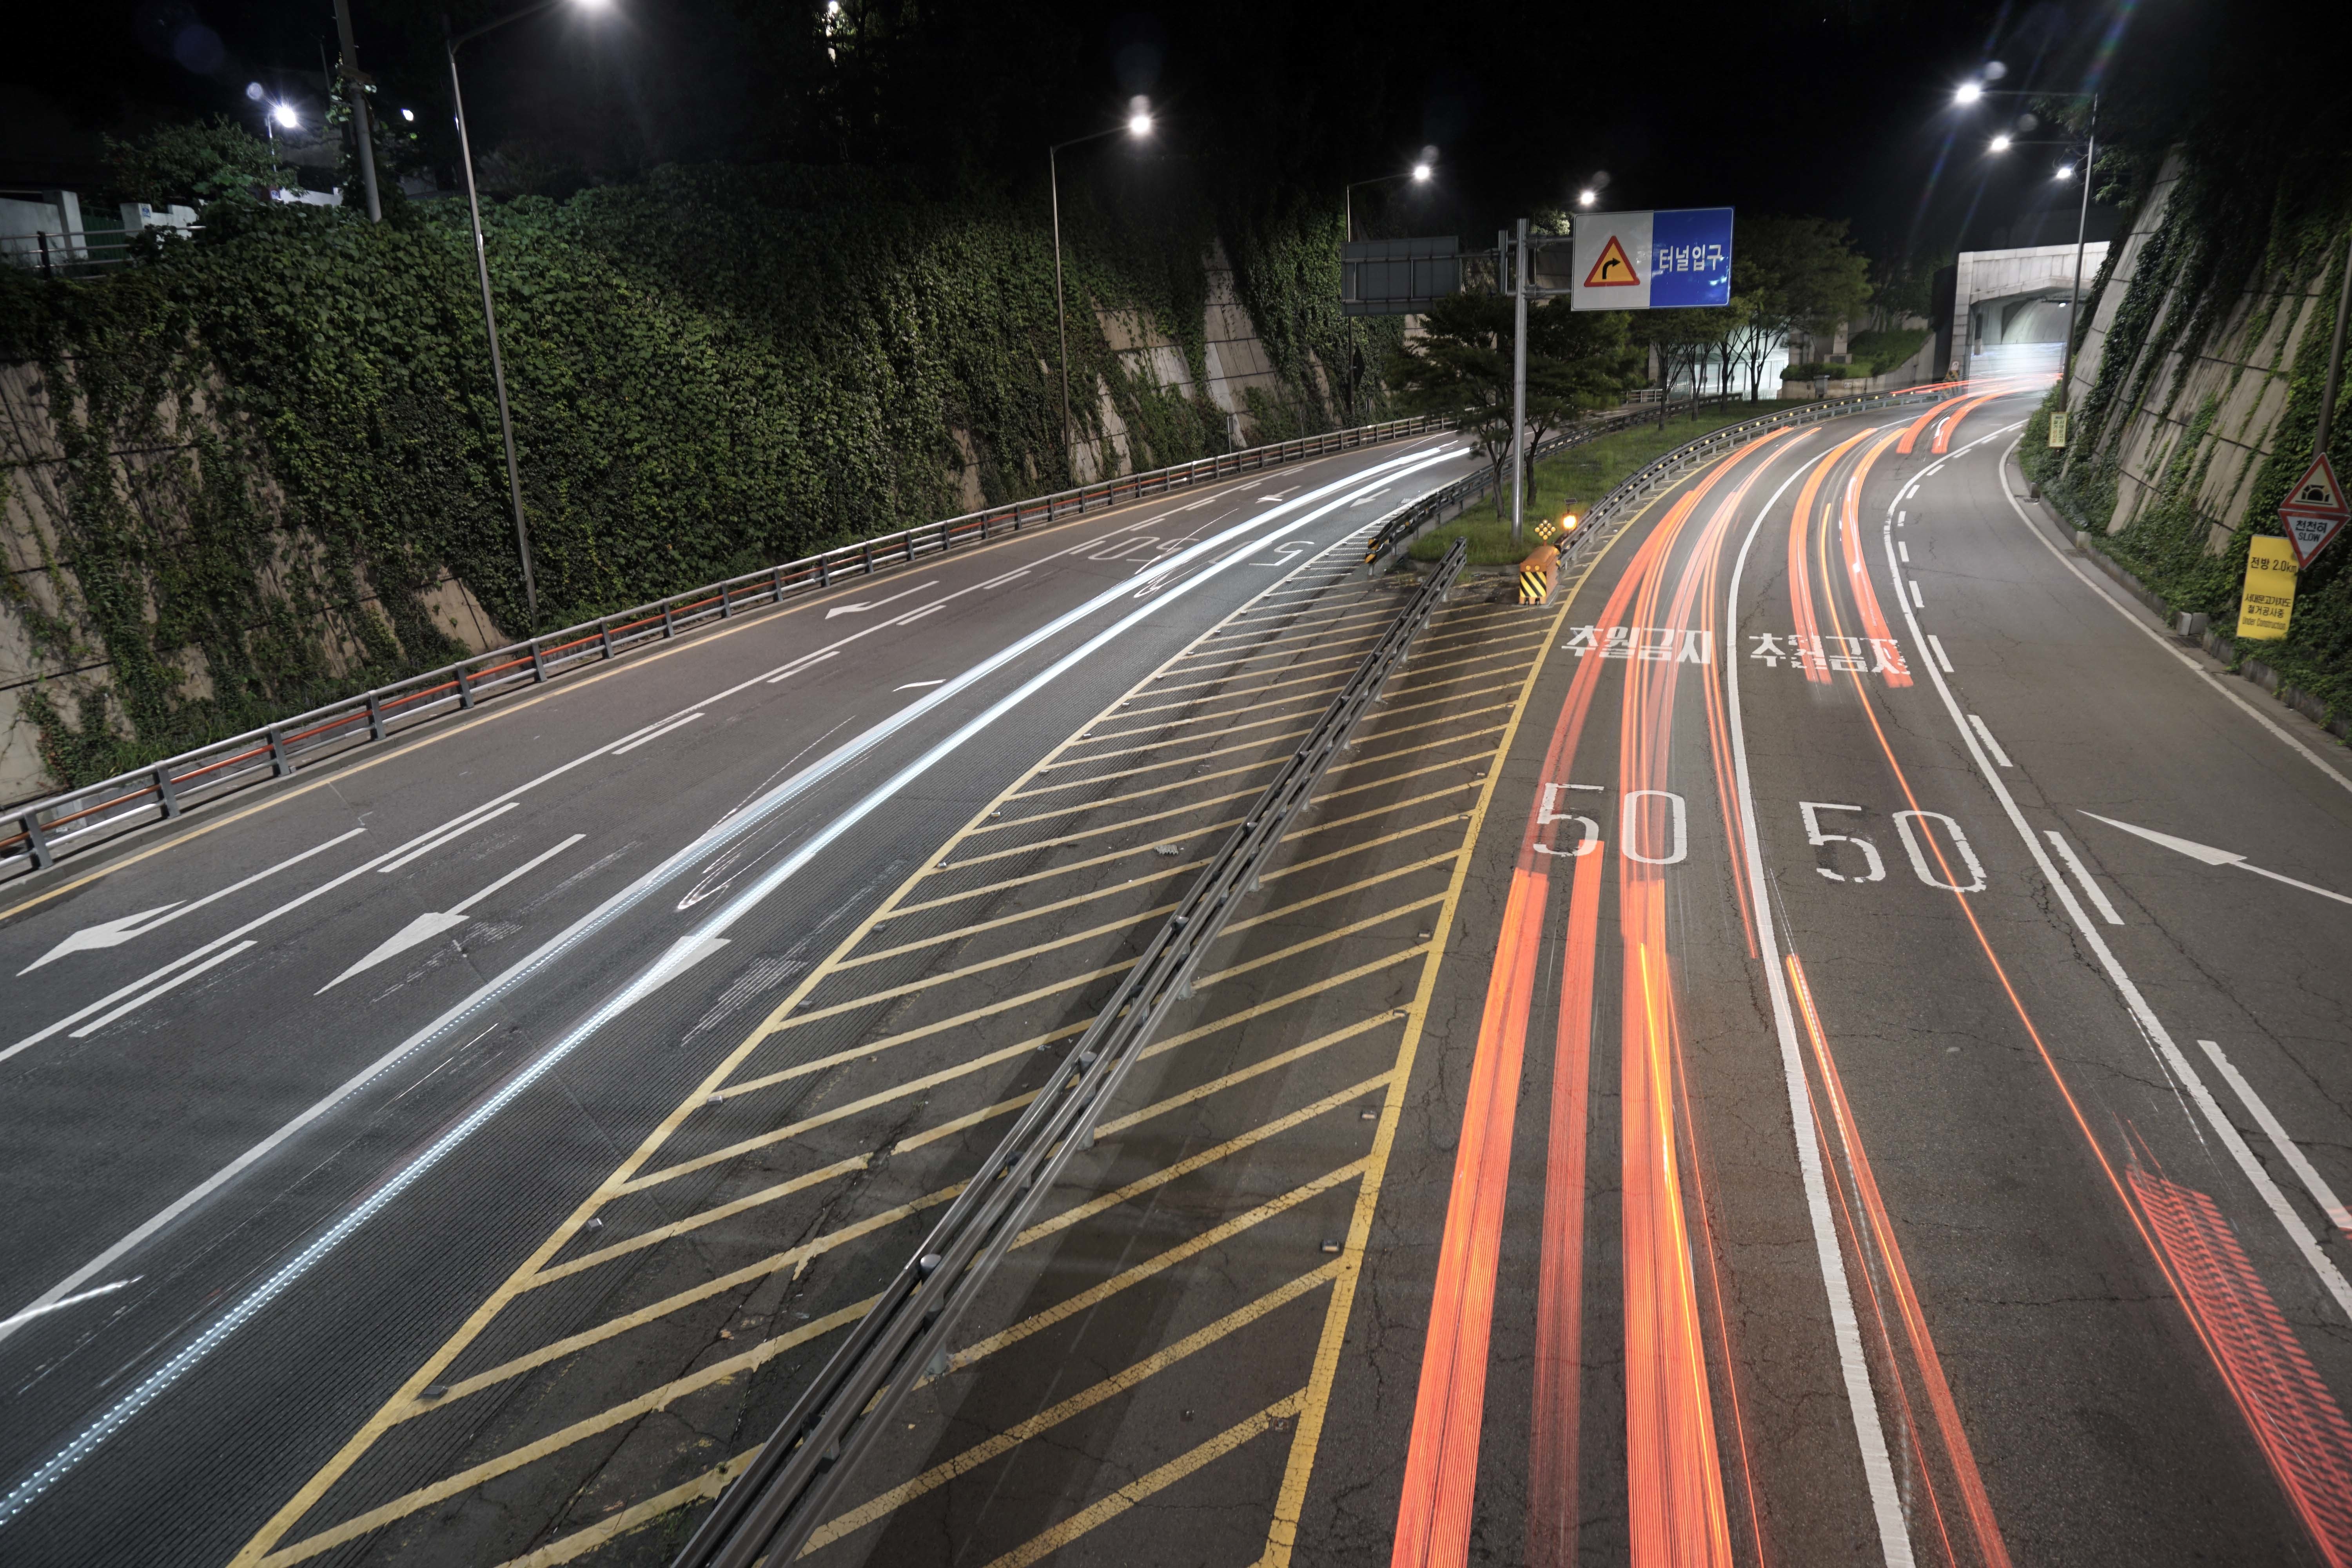
track, road, traffic, street, night, highway, urban, overpass, travel, transportation, transport, vehicle, city street, speed, lane, long exposure, public transport, lights, infrastructure, cars, trails, junction, metropolitan area, controlled access highway